Balls of Fury

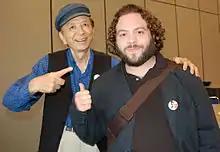
James Hong (left) with Dan Fogler (right) at the 2007 Comic-Con convention for a panel on the film

, the film holds a 22% approval rating on Rotten Tomatoes, based on 130 reviews with an average score of 4.2/10. The site's consensus reads: "Tasteless, yet harmless, "Balls of Fury" nevertheless fails to generate enough laughs despite its lowbrow intentions".